Iron Lynx

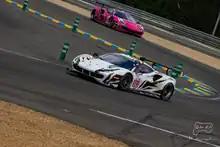
Iron Lynx's and Iron Dames' Ferrari 488 GTE Evo at the 2022 24 Hours of Le Mans

On January 12, 2022, Iron Lynx announced that they would enter 2 cars in the GTE Am class of the World Endurance Championship for 2022. Both entries ran the Ferrari 488 GTE Evo, with Claudio Schiavoni returning for the #65 entry while Rahel Frey returned for the #85 Iron Dames entry. On February 16, Iron Lynx announced that Giancarlo Fisichella and Matteo Cressoni would join the WEC campaign, while Davide Rigon joined the ELMS campaign, and Doriane Pin, Arno Dahlmeyer, Marco Pulcini, and Claudio Schiavoni all joined the Ferrari Challenge. The Iron Dames began racing under their own license, fielding a team of Frey, Gatting, and Sarah Bovy in WEC, ELMS, and GTWC Europe Gold Cup. The team continued to support drivers in F4 and karting, with Matteo Pianezzola representing the team in karting, while Maya Weug entering select ADAC F4 rounds, as well as a full season in Italian F4 alongside Ivan Domingues and Nicola Lacorte.